Plymouth City Airport

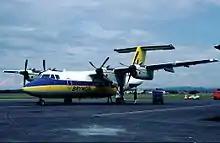
Brymon Airways de Havilland Canada DHC-7 Dash 7 in 1983

In 1923, a mail flight, flown by Alan Cobham, to Croydon carried passengers from a grass strip at Chelson Meadow, Plymouth. Following the flight, Plymouth City Council looked for a permanent site for an airport. In 1925, the airport was moved to Roborough in north Plymouth. The Prince of Wales, later Edward VIII, officially opened the airport in July 1931.